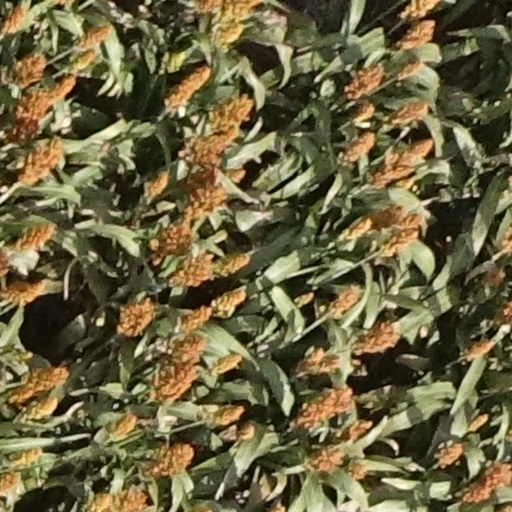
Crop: sorghum